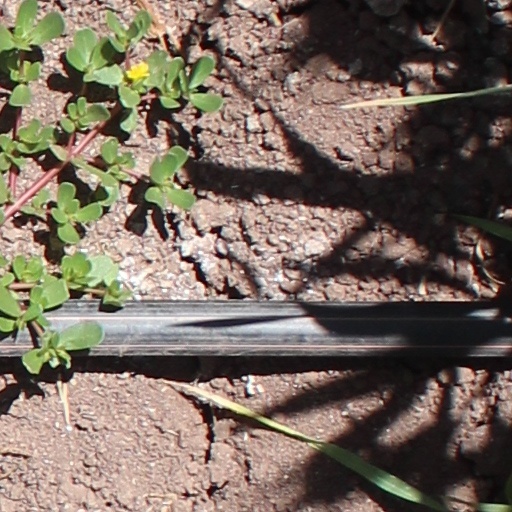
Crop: wheat